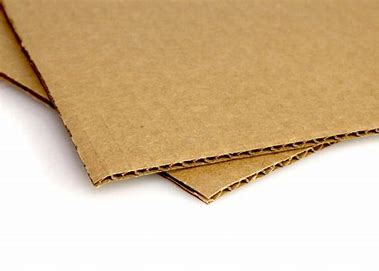
Waste category: paper